Question: Please indicate a possible affordance area of the hand that can be used for holding the knife
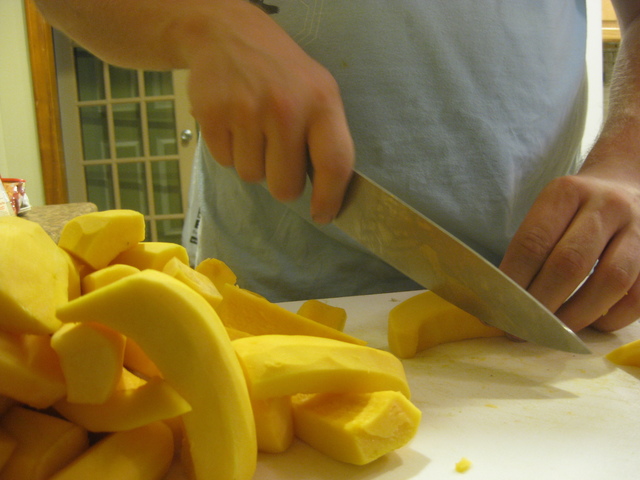
Answer: [141.5, 18.5, 296.5, 157.5]